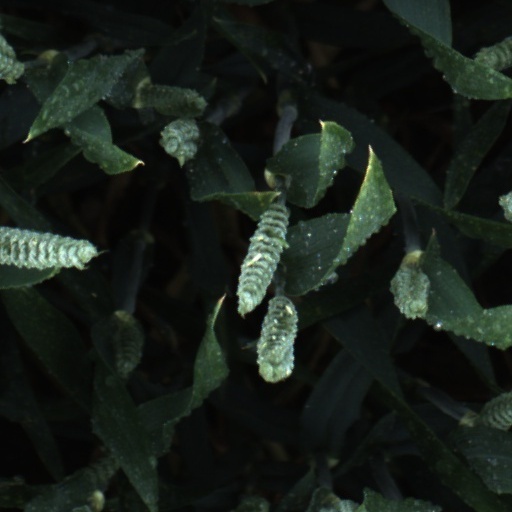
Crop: wheat